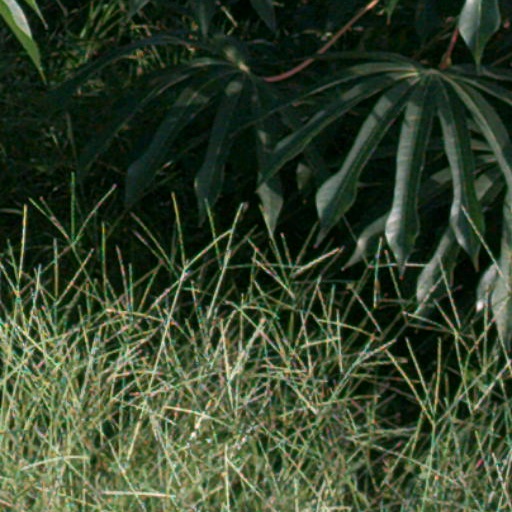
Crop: cassava